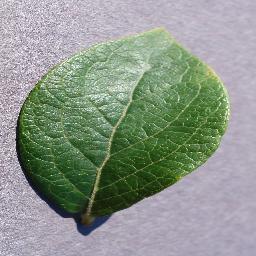
Label: Blueberry___healthy